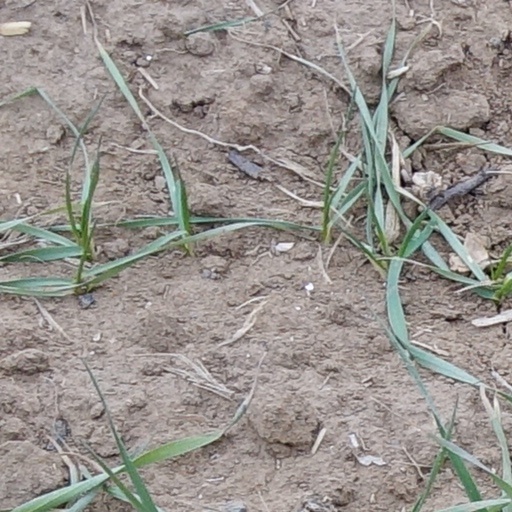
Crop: wheat